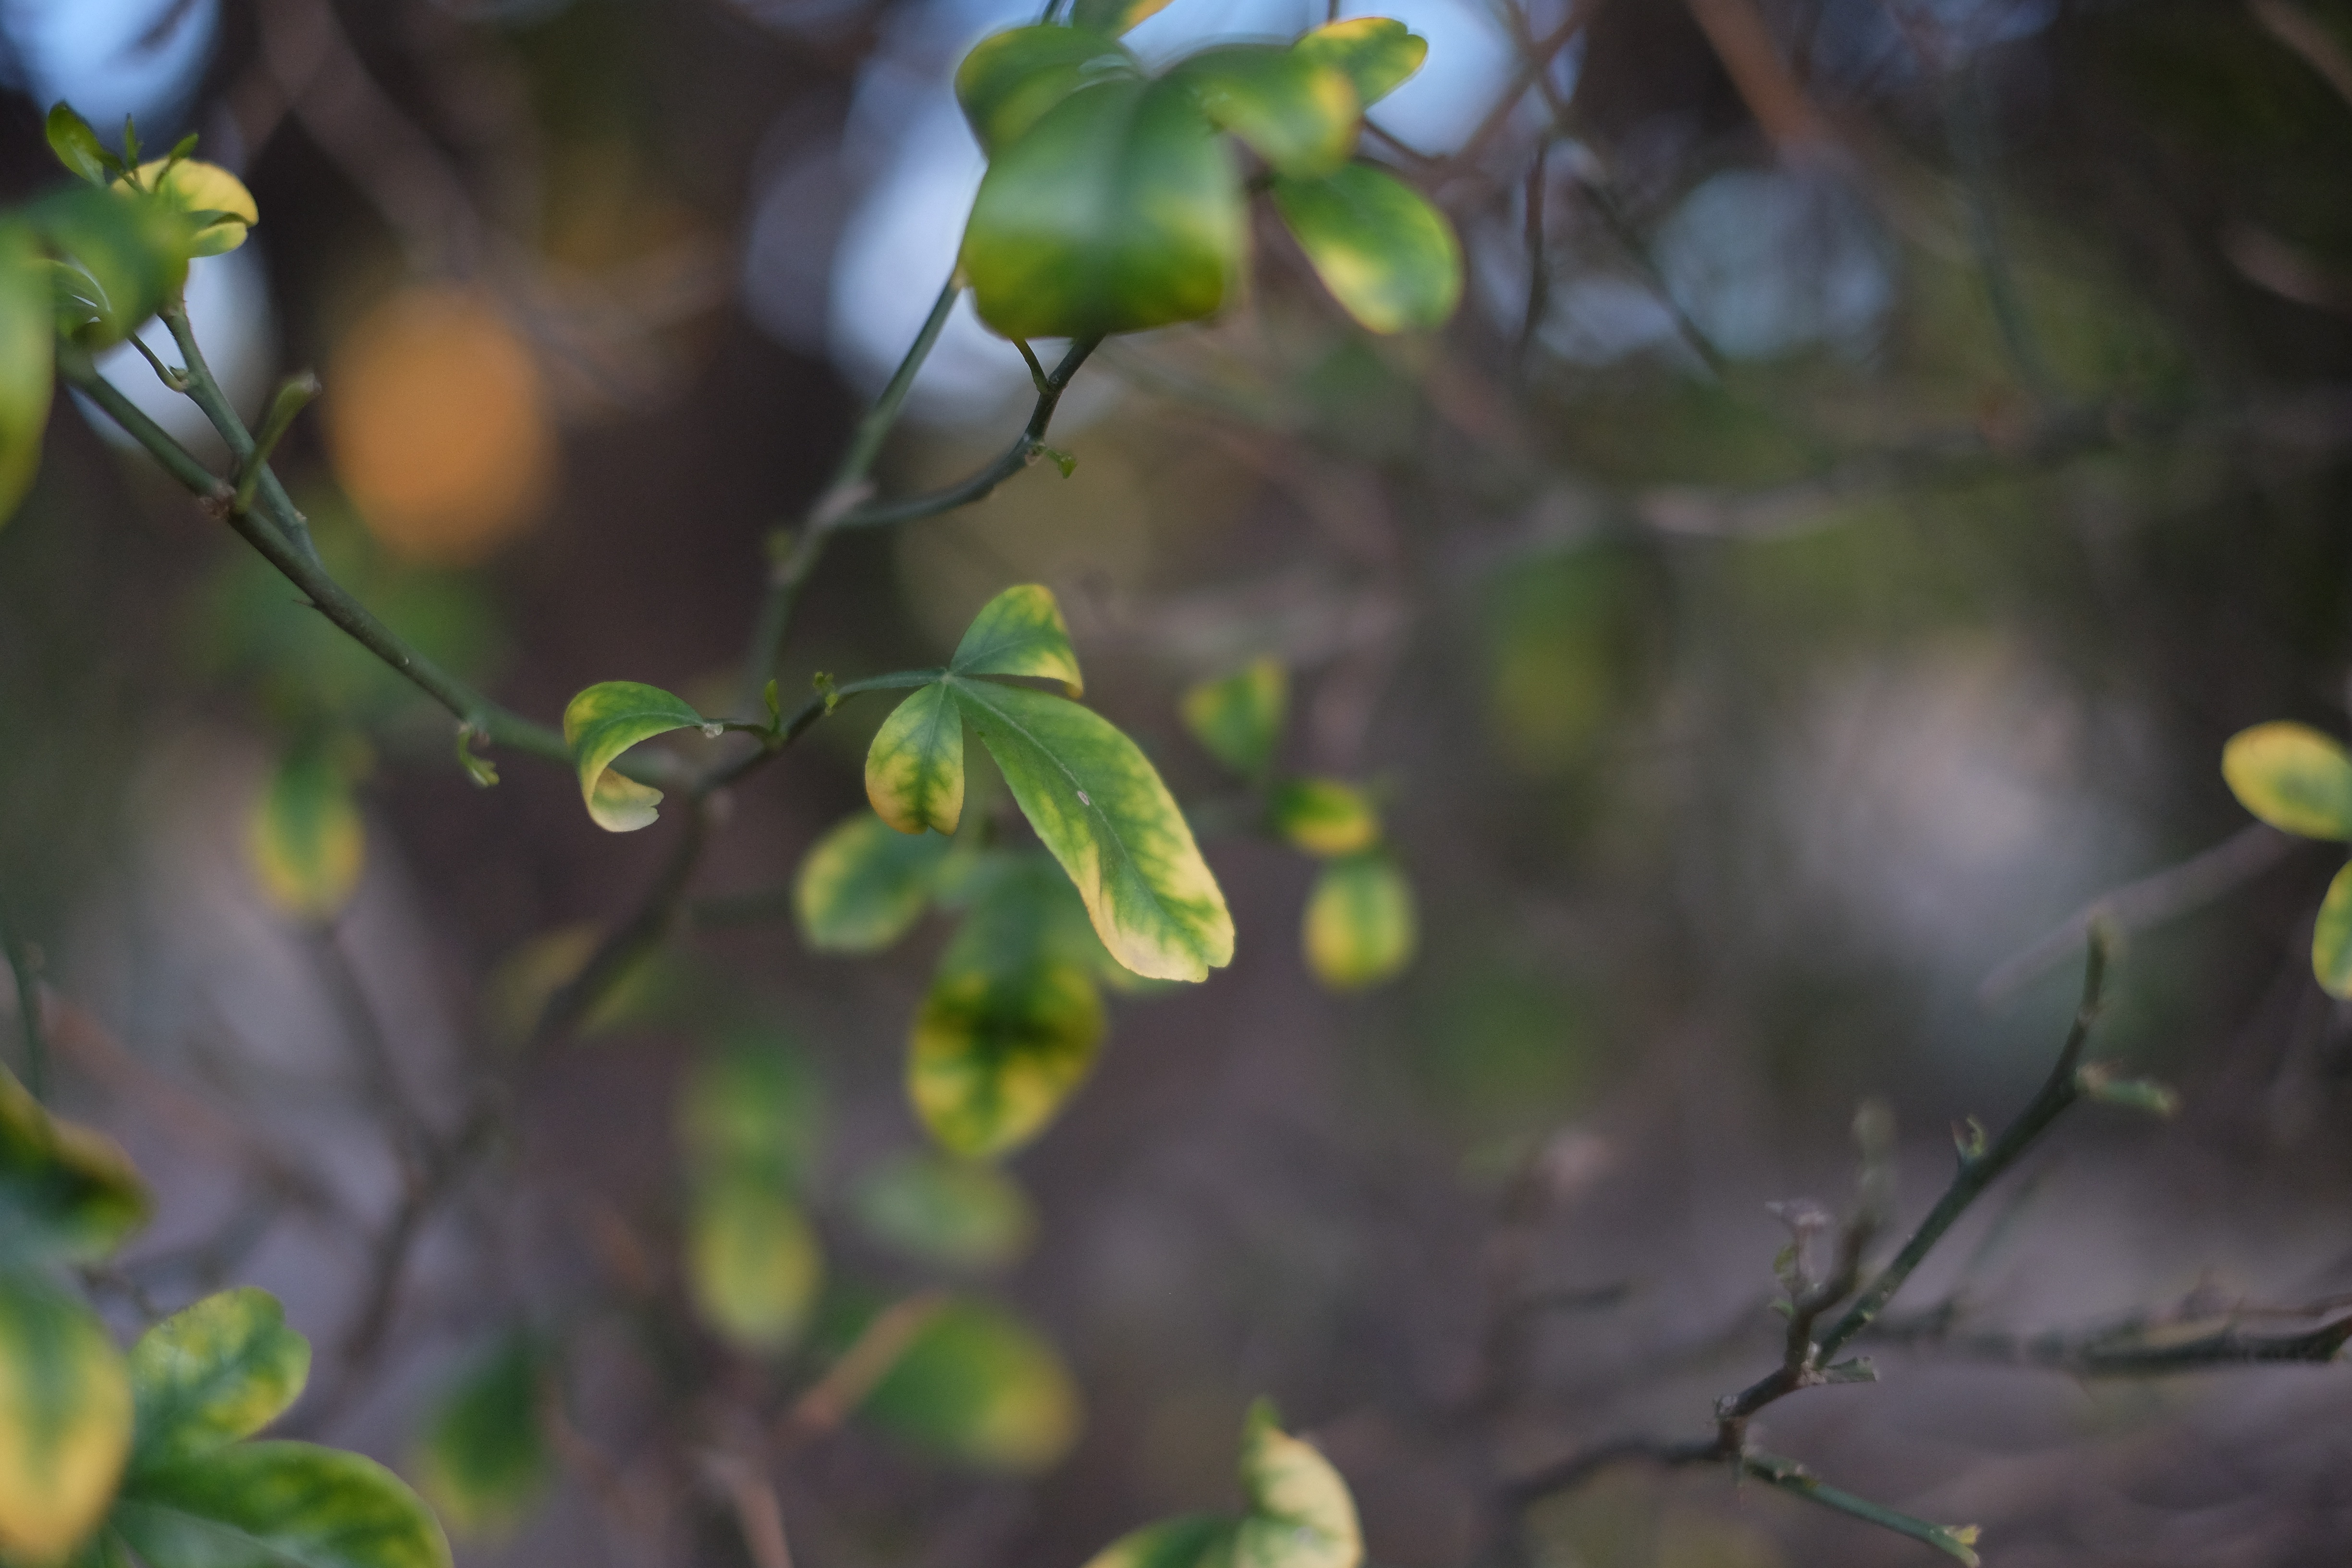
tree, nature, forest, branch, blossom, plant, sunlight, leaf, flower, wildlife, green, produce, autumn, botany, flora, fauna, macro photography